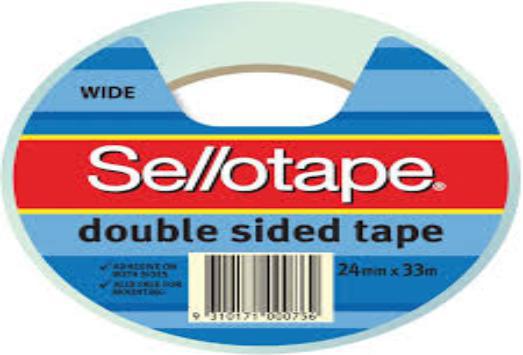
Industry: Necessities